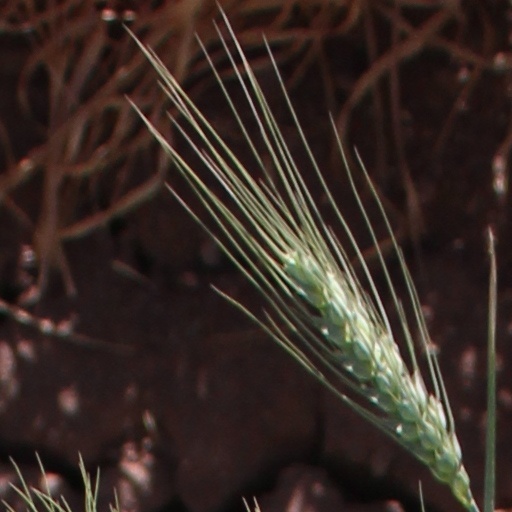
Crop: wheat